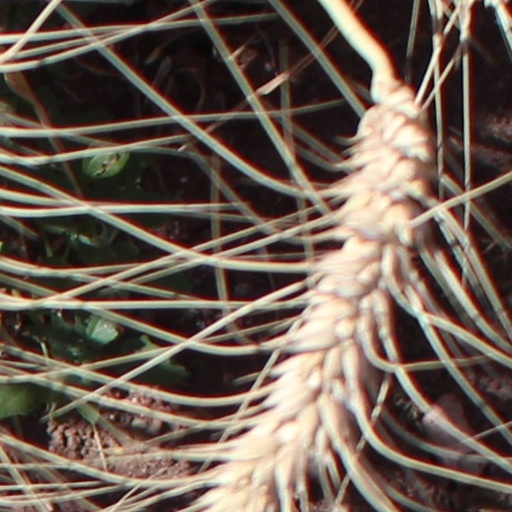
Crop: wheat